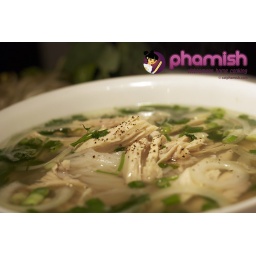
Chicken served in a chicken broth with rice noodles, bean sprouts, fresh basil, jalapenos and a slice of lemon